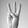
ASL letter: W